Minos Argyrakis

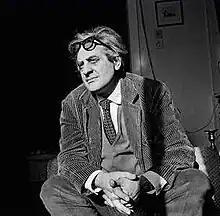
Minos Argyrakis

Minos Argyrakis (Aydın, 1919 – Athens, 26 May 1998) was a Greek painter, sketcher and scenic designer.